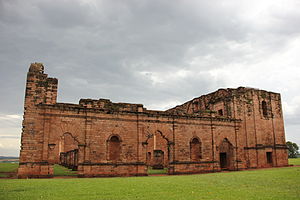
Jesús de Tavarangue
Ruinerne af Jesús de Tavarangué missionsstationen
Jesus Tavarangue er resterne af en jesuitmissionsstation. Den ligger 10 km nordøst for La Santísima Trinidad de Paraná i d'Itapua-provinsen i det sydøstlige Paraguay.